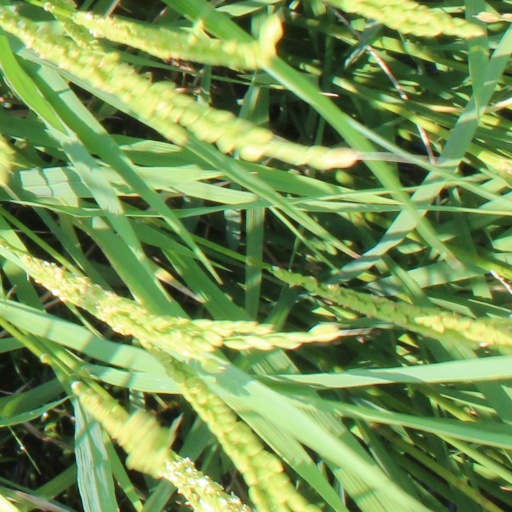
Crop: rice